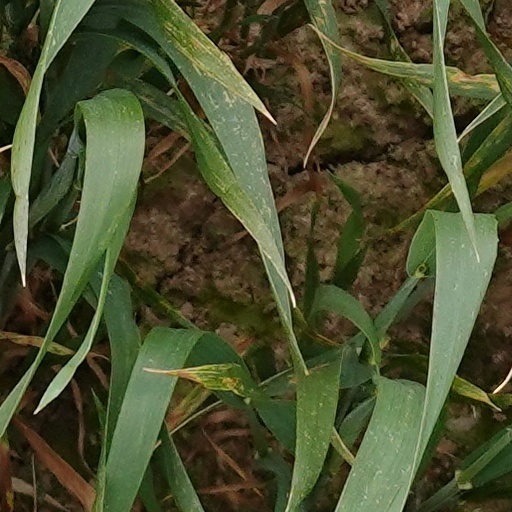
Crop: wheat